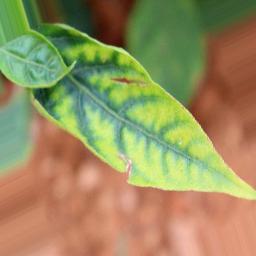
Label: nutritional